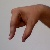
The image shows a hand gesture representing the letter 'Q' in Indian Sign Language.